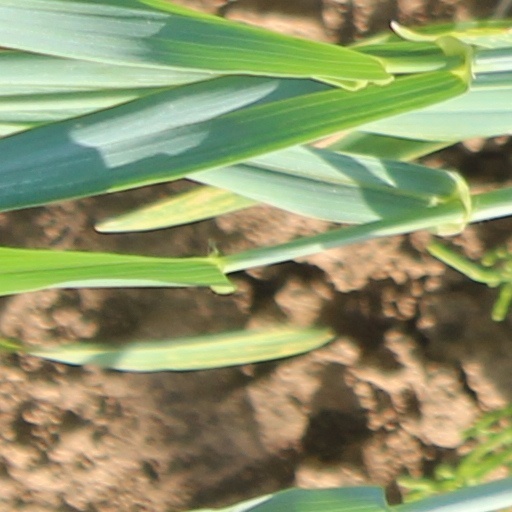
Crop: wheat